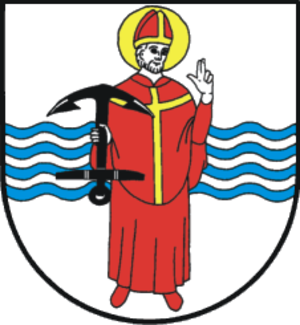
Amt Büsum-Wesselburen
Coat of arms of Büsum-Wesselburen
Amt Büsum-Wesselburen er et amt i det nordlige Tyskland, beliggende i den nordvestlige del af Kreis Dithmarschen i delstaten Slesvig-Holsten. Amtets administration ligger i byen Büsum.